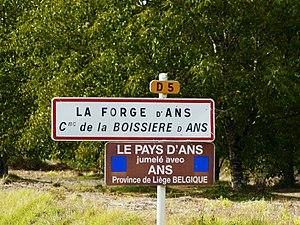
Panneau de jumelage de La Boissière-d'Ans, Dordogne, France.
La Boissière-d'Ans est une ancienne commune française située dans le département de la Dordogne, en région Nouvelle-Aquitaine.